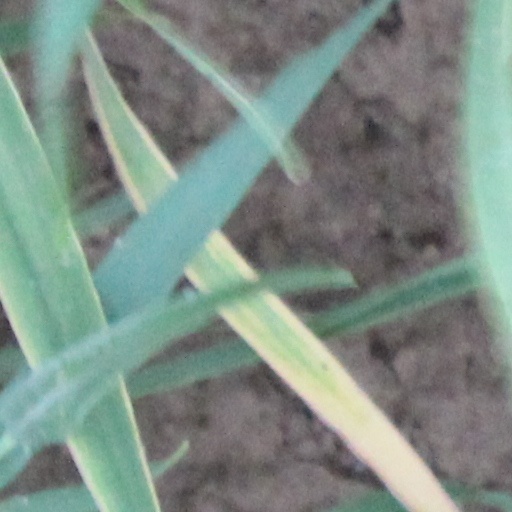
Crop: wheat